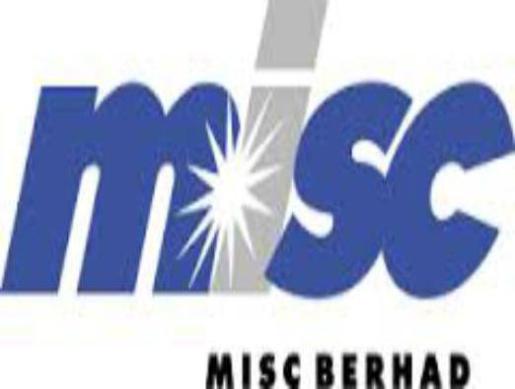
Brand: misc berhad
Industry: Transportation